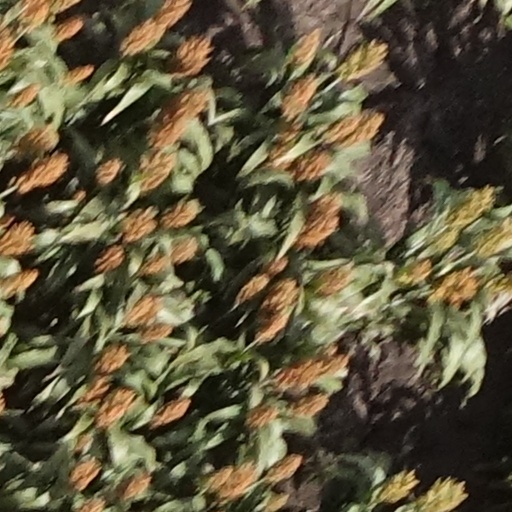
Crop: sorghum